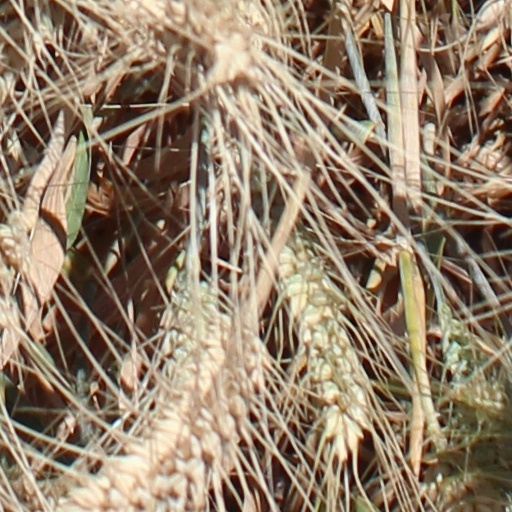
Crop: wheat